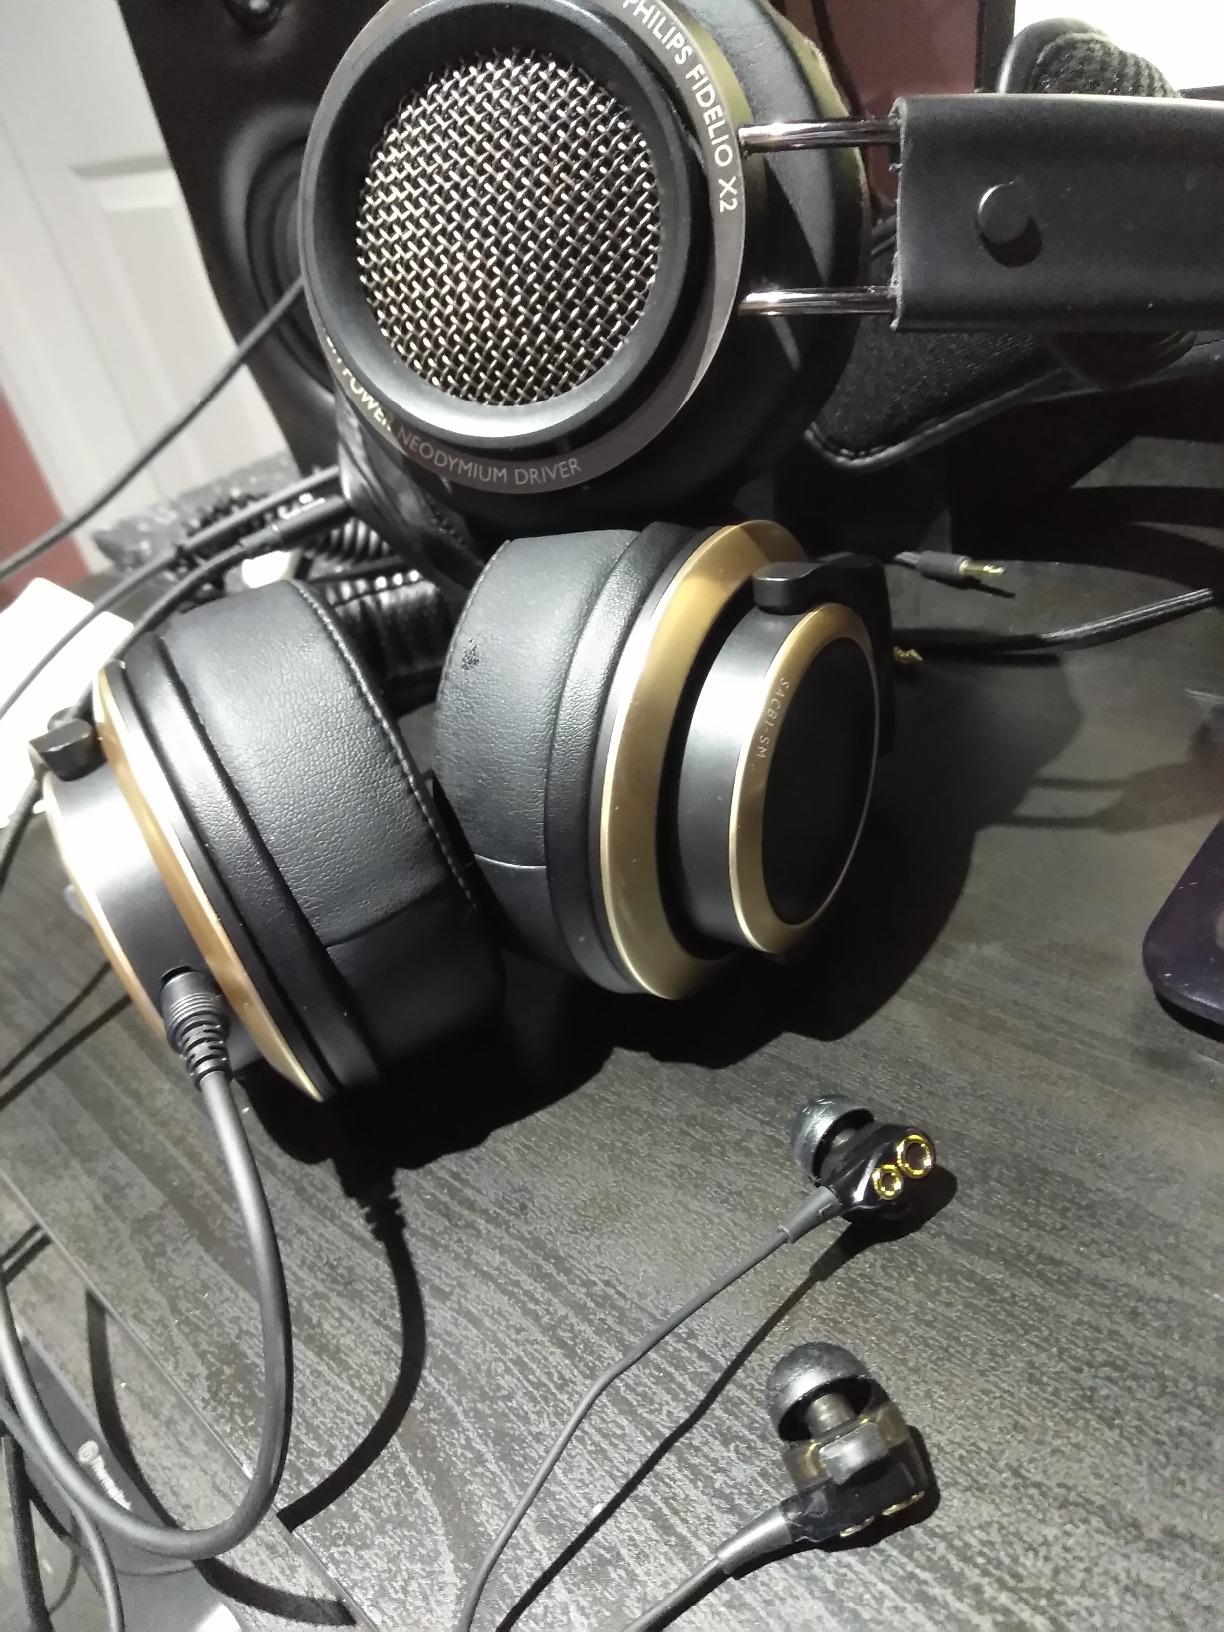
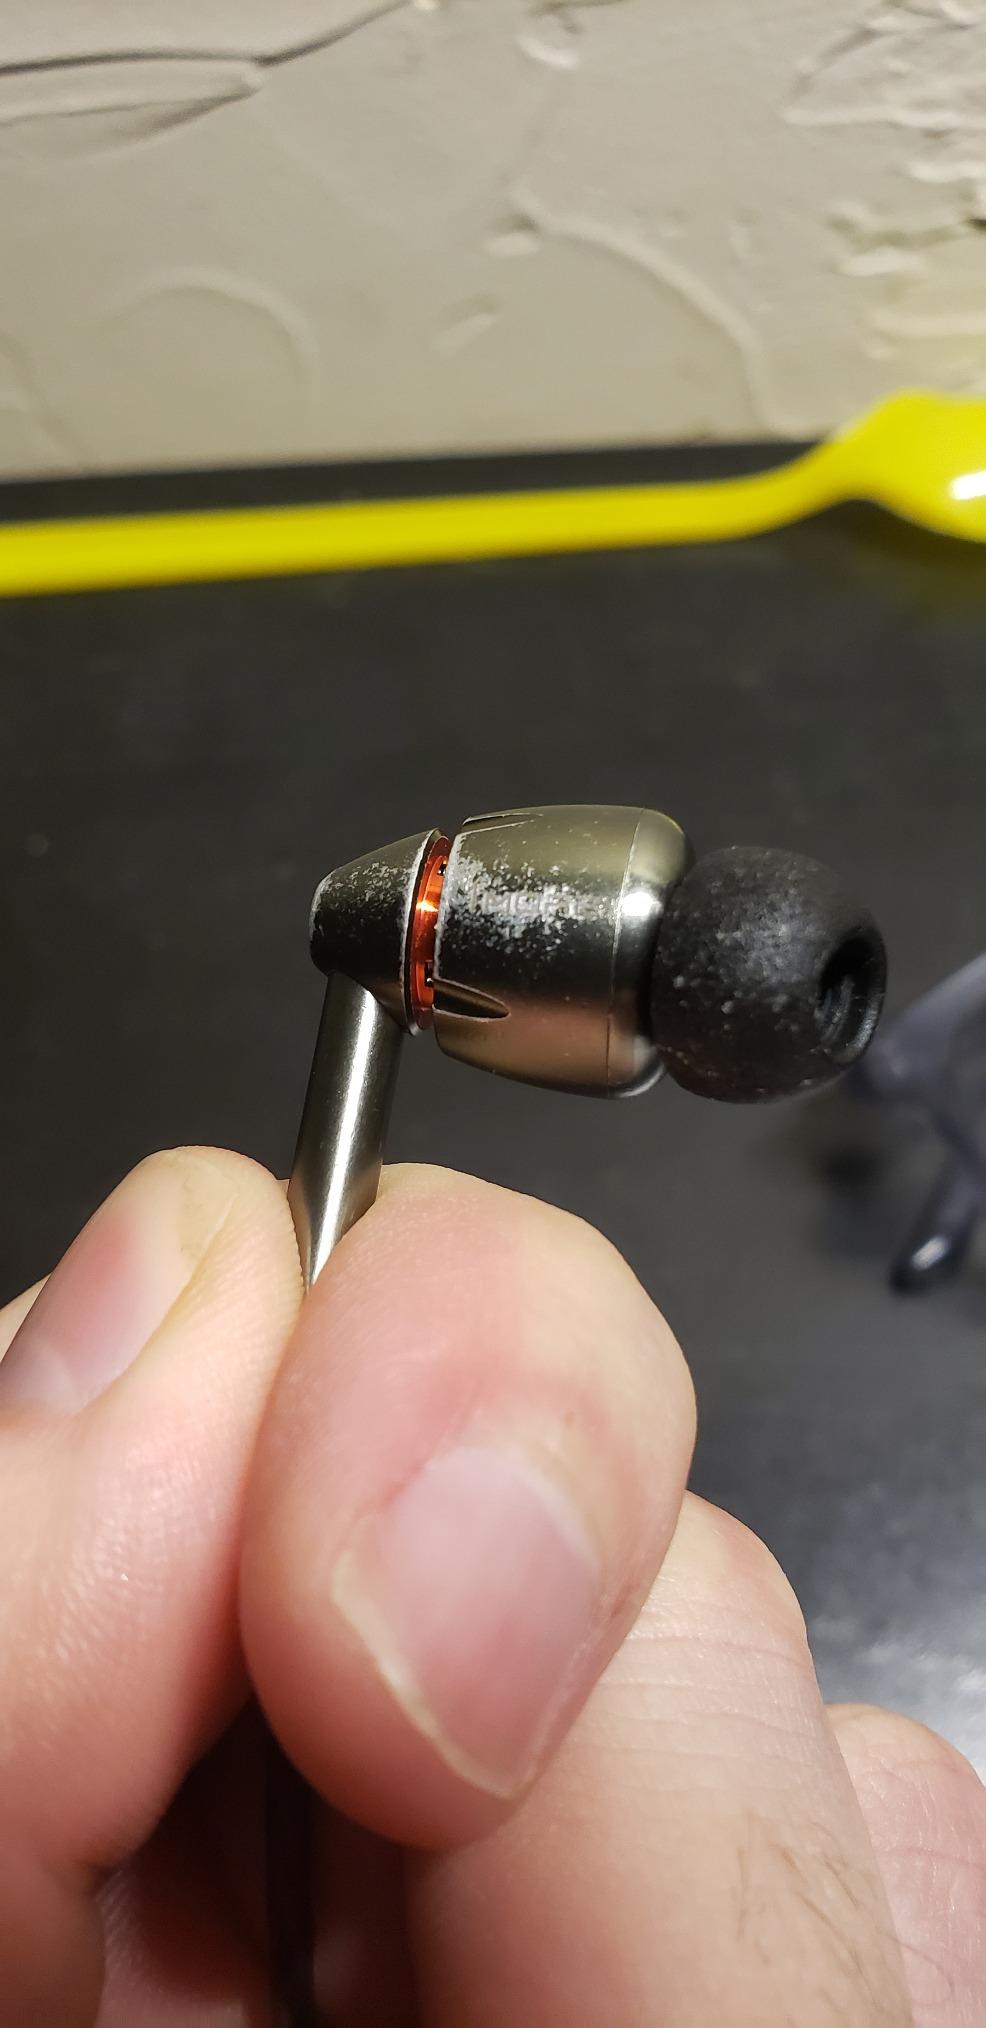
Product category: headphones
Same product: no